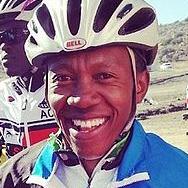
Age: 29